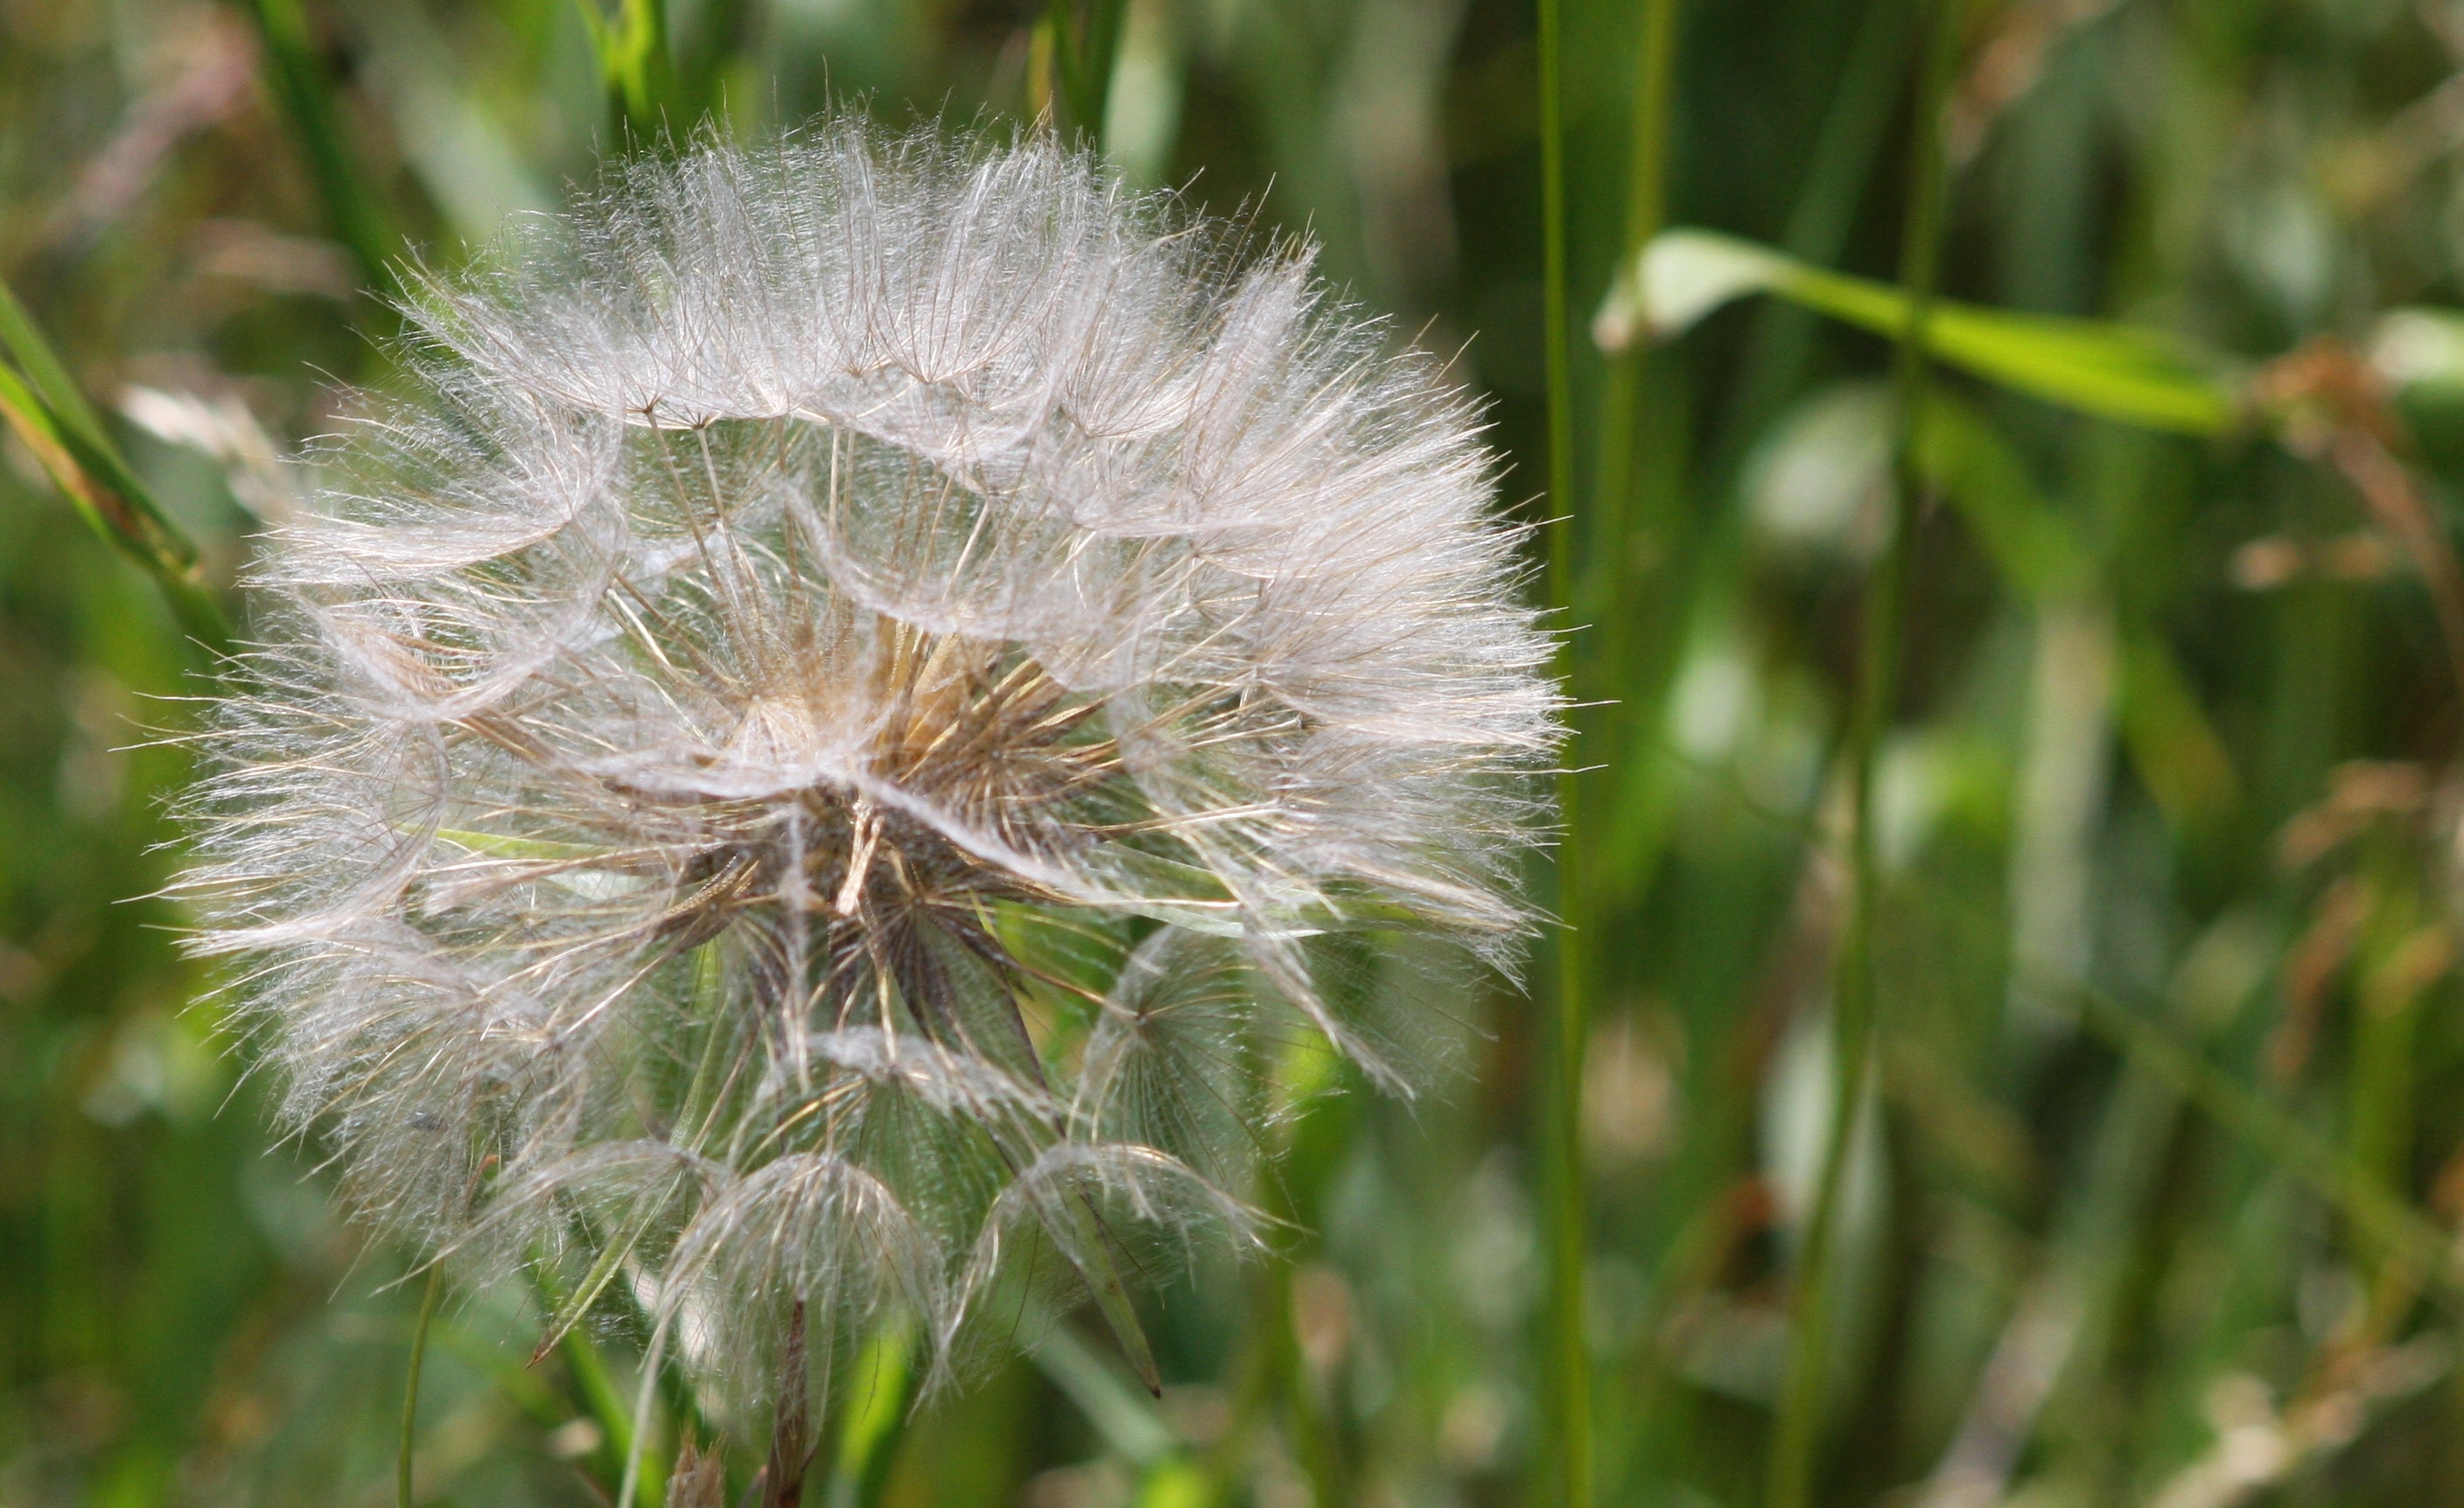
nature, grass, plant, field, meadow, dandelion, prairie, flower, green, autumn, botany, close, flora, fauna, wildflower, close up, pointed flower, thistle, macro photography, flowering plant, daisy family, silybum, grass family, plant stem, land plant, thorns spines and prickles